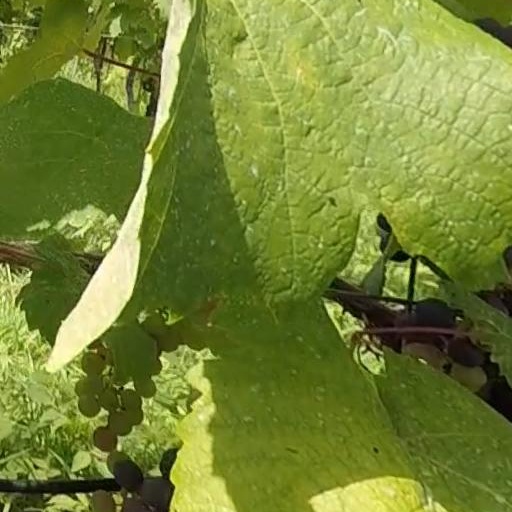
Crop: grape